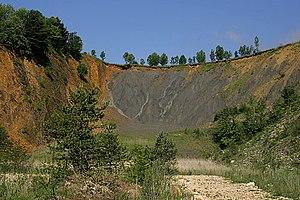
Réserve naturelle Andril à Liesberg